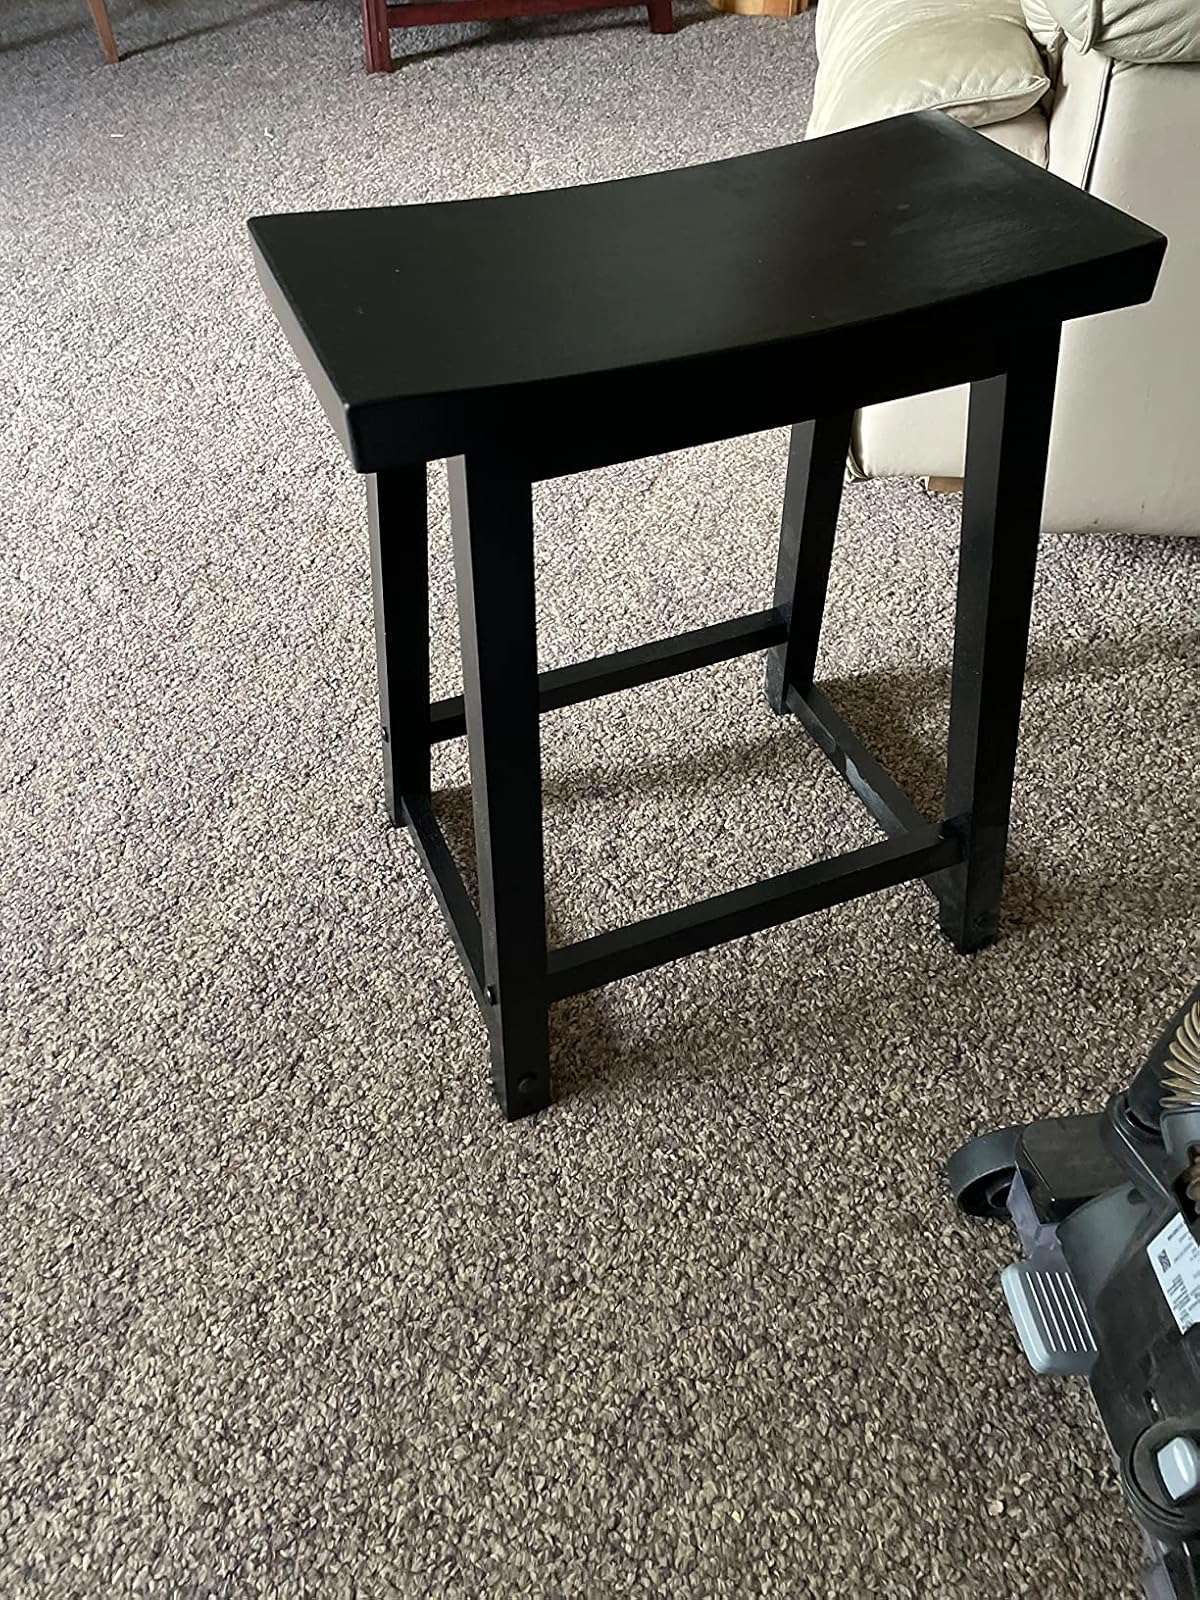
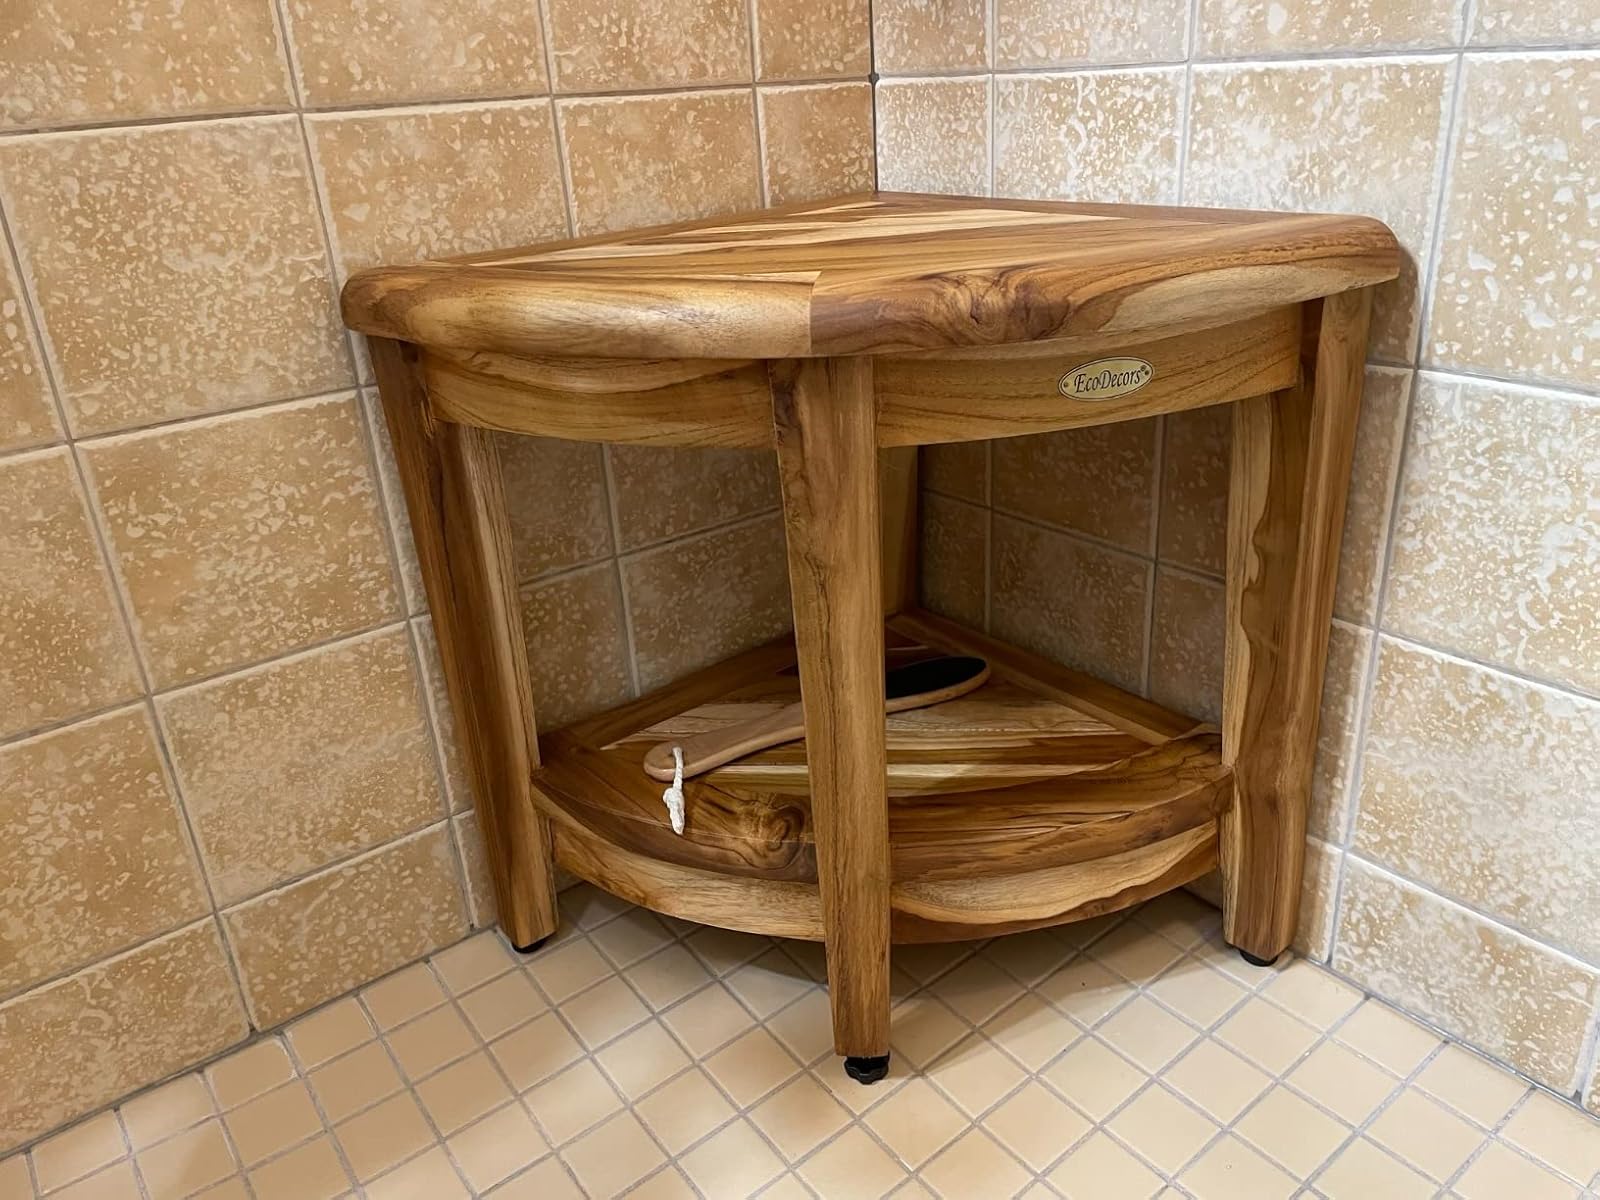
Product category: stool
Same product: no